Gert Scobel

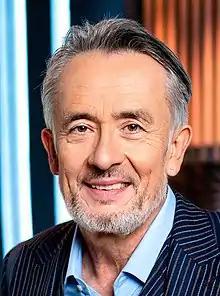
Scobel in 2022

Gert Scobel (born 12 May 1959) is a German journalist, television moderator, author and philosopher.